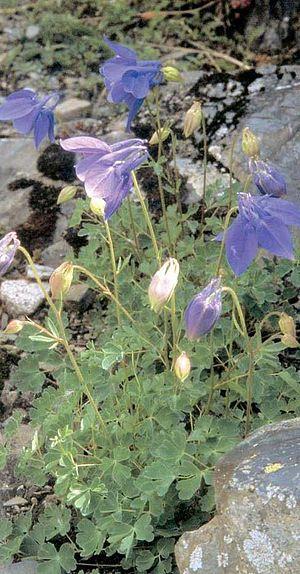
Aquilegia pyrenaica photographiée dans les Pyrénées
L'ancolie des Pyrénées est une espèce de plantes herbacées du genre Aquilegia, de la famille des Ranunculaceae. Elle est rare et endémique des Pyrénées. Elle est de petite taille, mesurant entre 10 et 25 centimètres.
La flore des Pyrénées comporte environ 4 500 espèces, dont quelque 160 espèces endémiques. La répartition végétale dans les Pyrénées est influencée par un climat océanique à l'ouest et un méditerranéen à l'est, humide au nord, plus sec au sud auxquelles s'ajoutent les différents étages montagnards qui favorisent les forêts de feuillus à basse altitude, puis aux altitudes supérieures, des forêts de confères, au-delà de la limite supérieure de l'arbre des herbacées des alpages, et enfin les plantes de milieux rocailleuses et proches des névés à haute altitude